Michel René Barnes

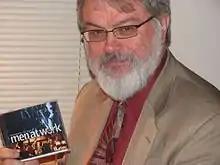

Michel René Barnes has been, since May, 2018, Associate Professor emeritus of Historical Theology at Marquette University in Milwaukee, Wisconsin. He focuses on Latin and Greek Patristic Theology, in particular, Gregory of Nyssa, Augustine of Hippo, and pneumatological development in the early church. He now works as principal research fellow at the "Augustine Agency", a privately financed research library outside Milwaukee (and wholly unaffiliated with Marquette University).